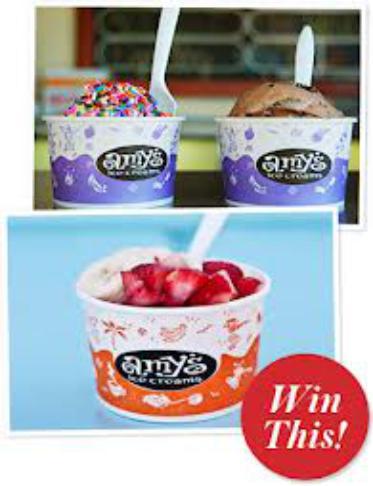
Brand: Amy's Ice Creams
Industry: Food